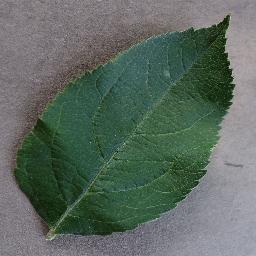
Label: Apple___healthy